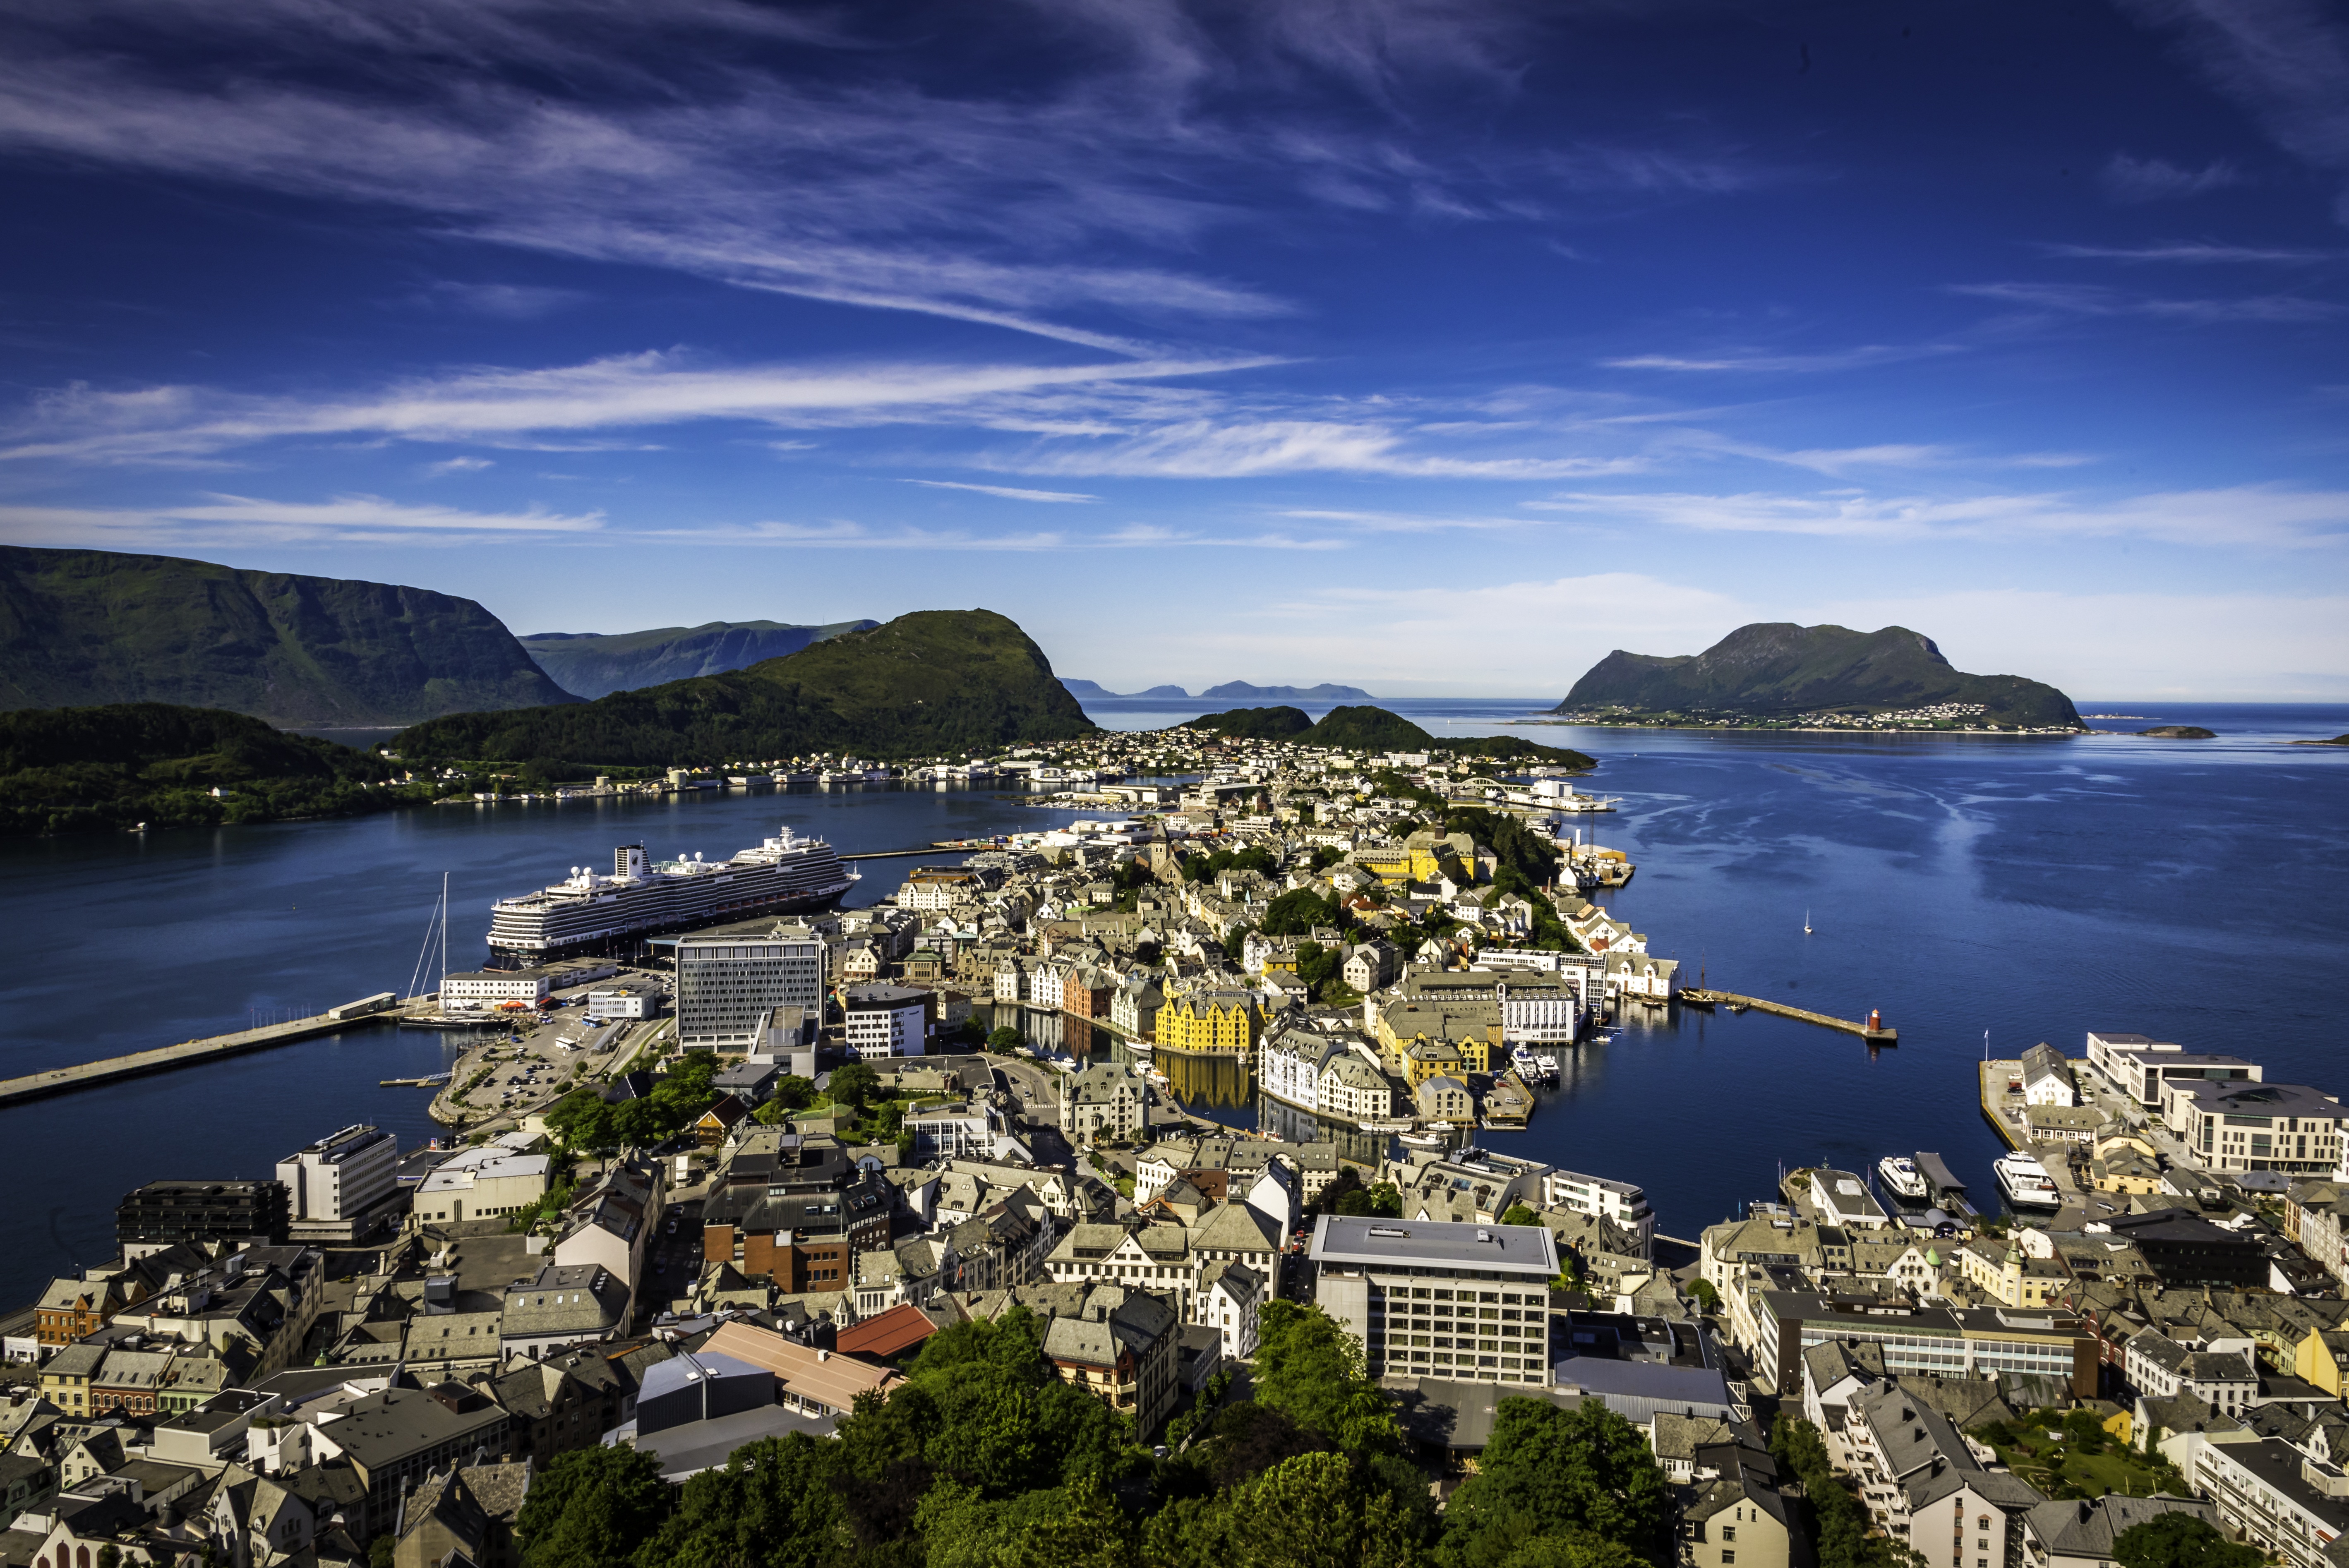
landscape, sea, coast, water, ocean, horizon, photography, shore, town, cityscape, panorama, dusk, europe, cove, reflection, bay, harbor, fjord, terrain, body of water, cruise, cape, aerial photography, panaroma, geographical feature